Polymer adsorption

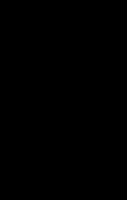
The structure of sodium polystyrene sulfonate is shown. When this salt is dissolved in a solvent, the negatively charged side group can adsorb positively charged adsorbates.

Different polymer surfaces have different side chains on their monomers that can become charged due to the adsorption or dissociation of adsorbates. For example, polystyrene sulfonate has monomers containing negatively charged side chains which can adsorb positively charged adsorbates. Polystyrene sulfonate will adsorb more positively charged adsorbate than negatively charged. Conversely, for a polymer that contains positively charged side chains, such as poly(diallyldimethylammonium chloride), negatively charged adsorbates will be strongly attracted.